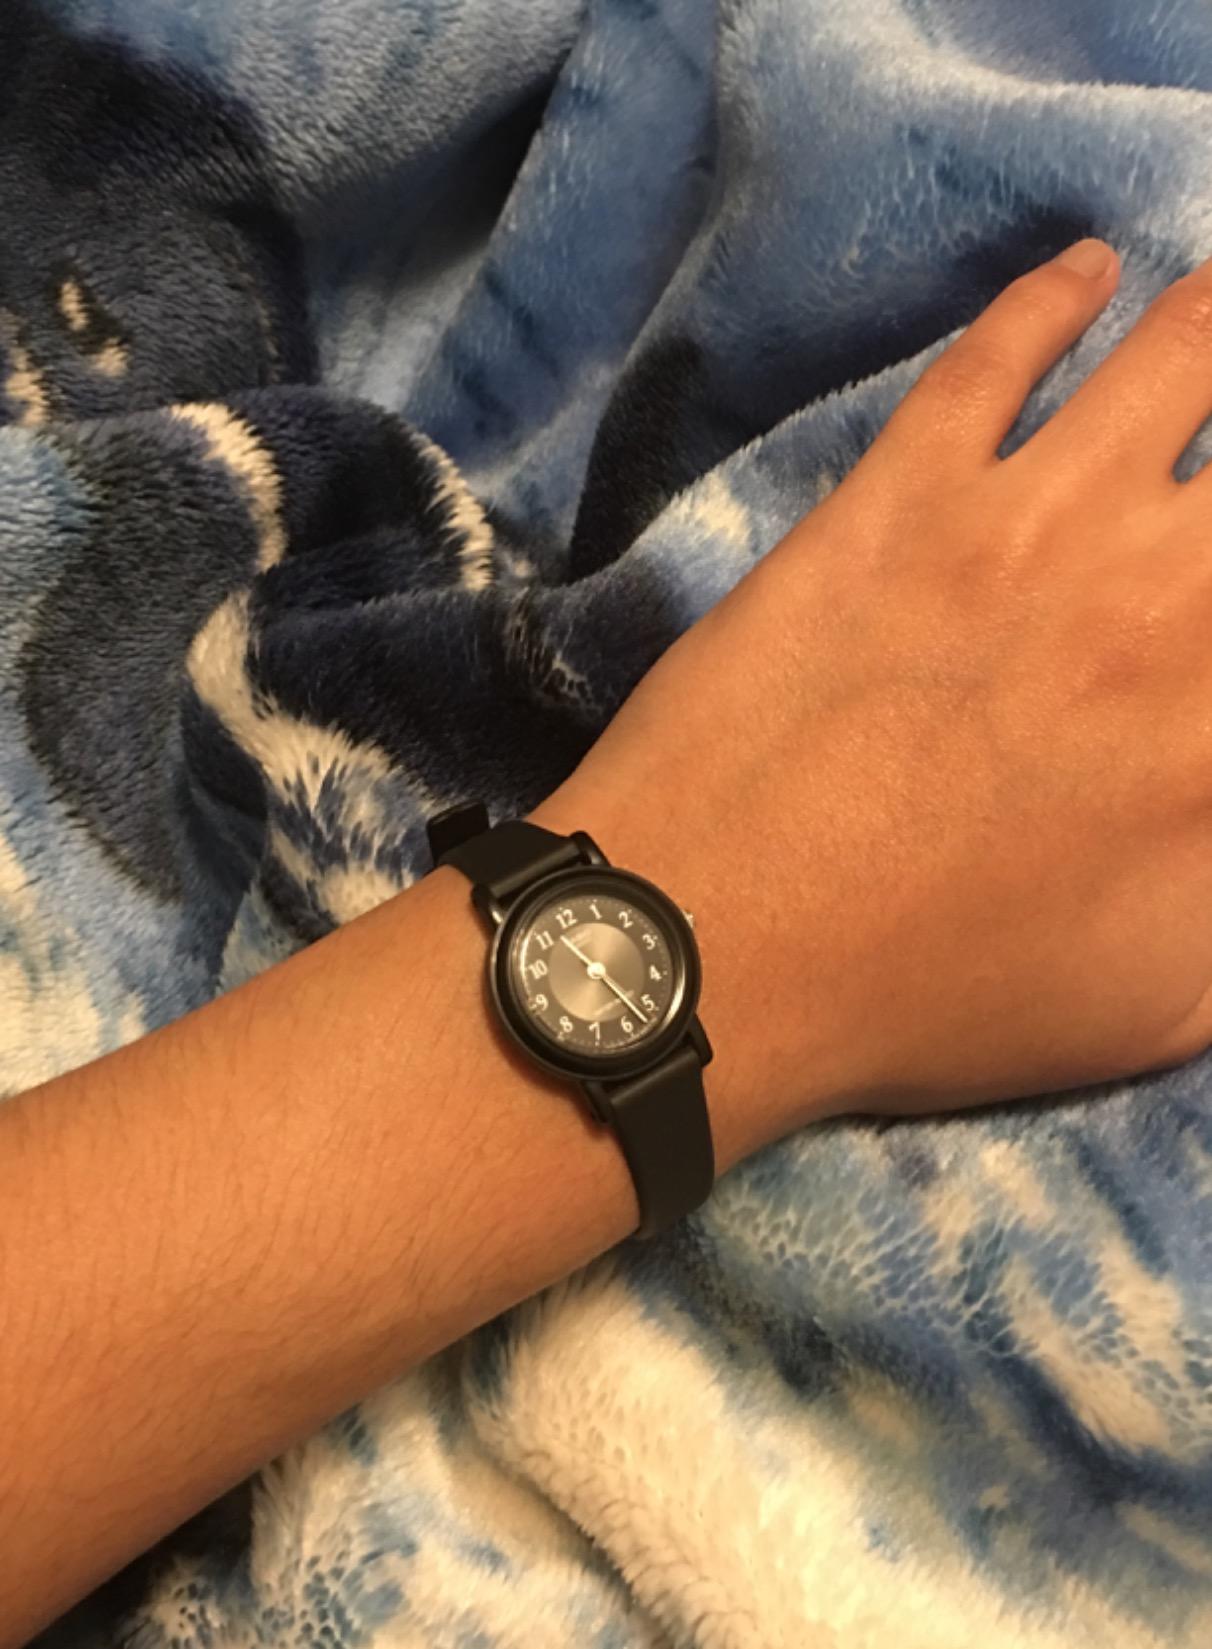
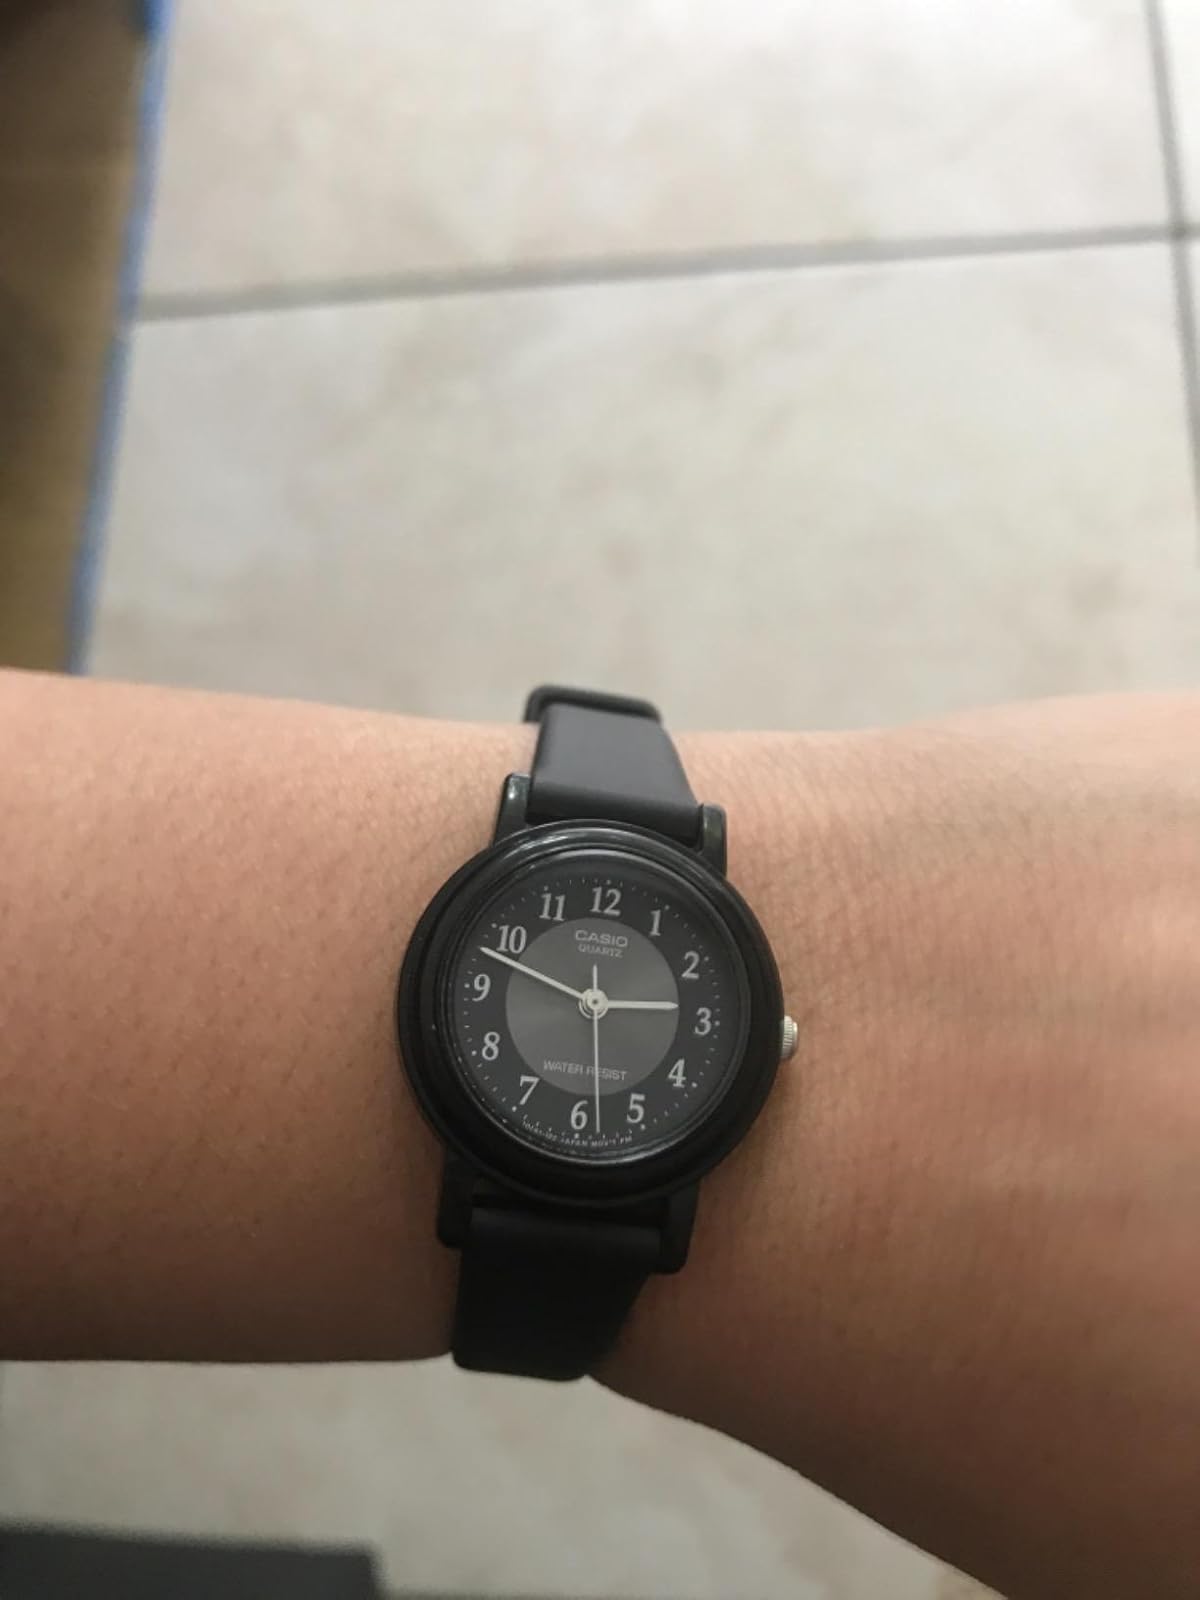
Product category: accessories_watch
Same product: yes